Lyne Kirk

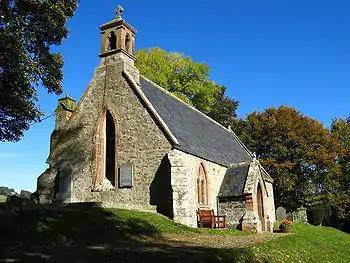
Lyne Kirk

Lyne Kirk is an ancient and historic kirk or church, of the Church of Scotland. It is situated on top of a mound adjacent to the A72 trunk route 4.5 miles west of Peebles in the ancient county of Peeblesshire, now in the Scottish Borders area, and governed by the Scottish Borders Council.